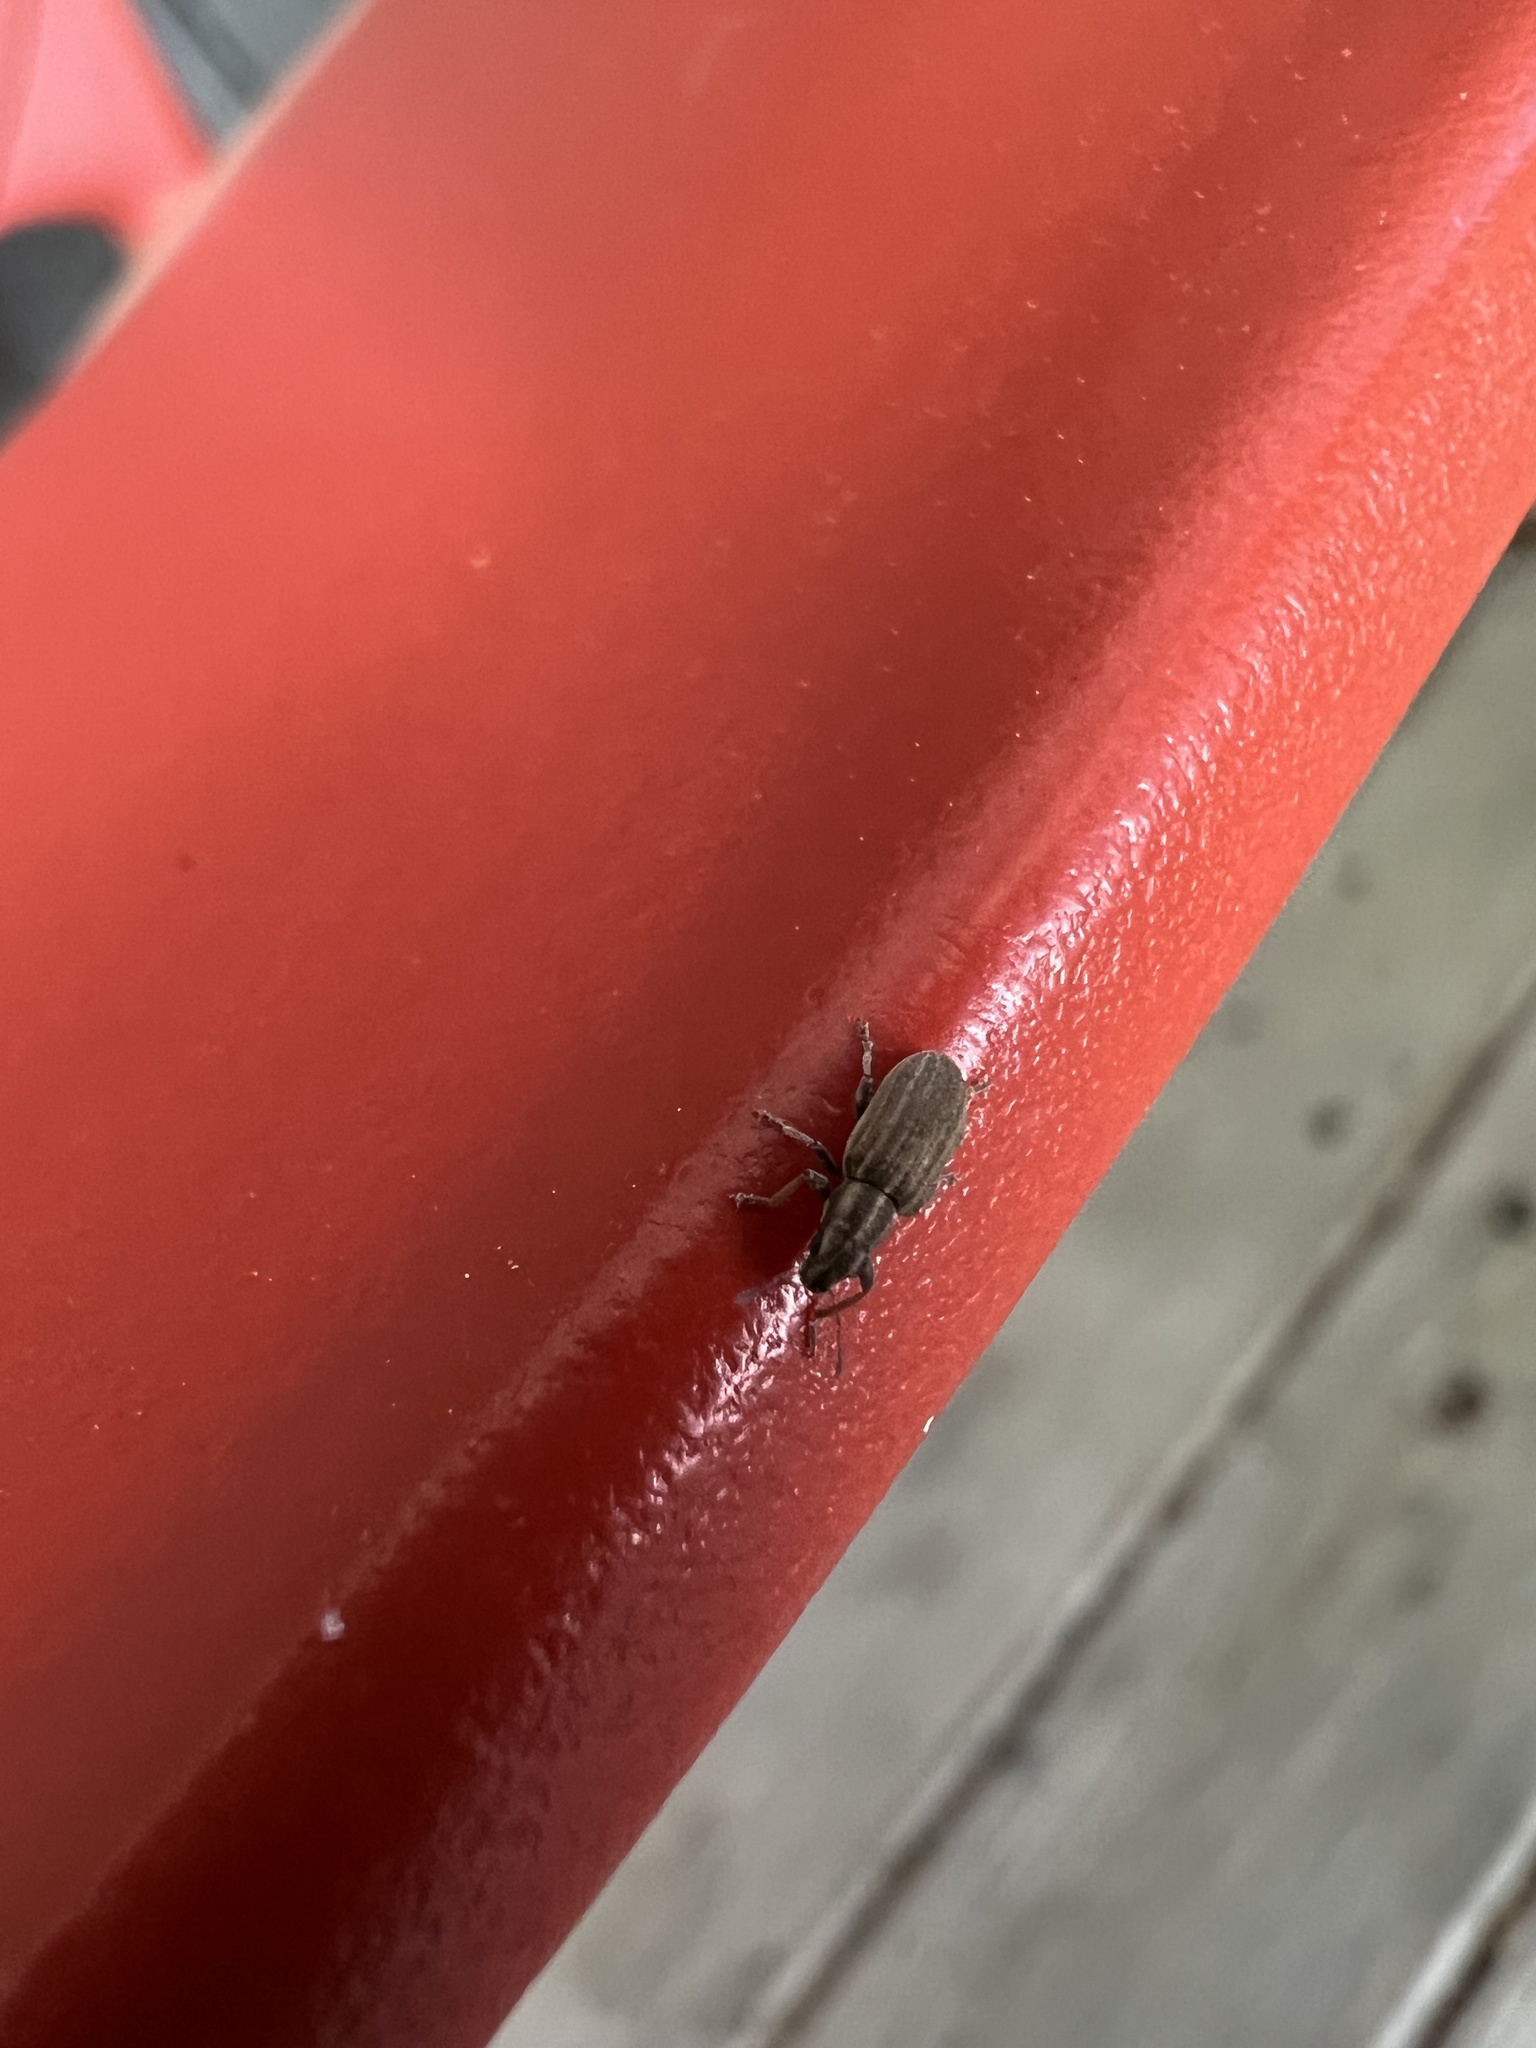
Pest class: pea_leaf_weevil